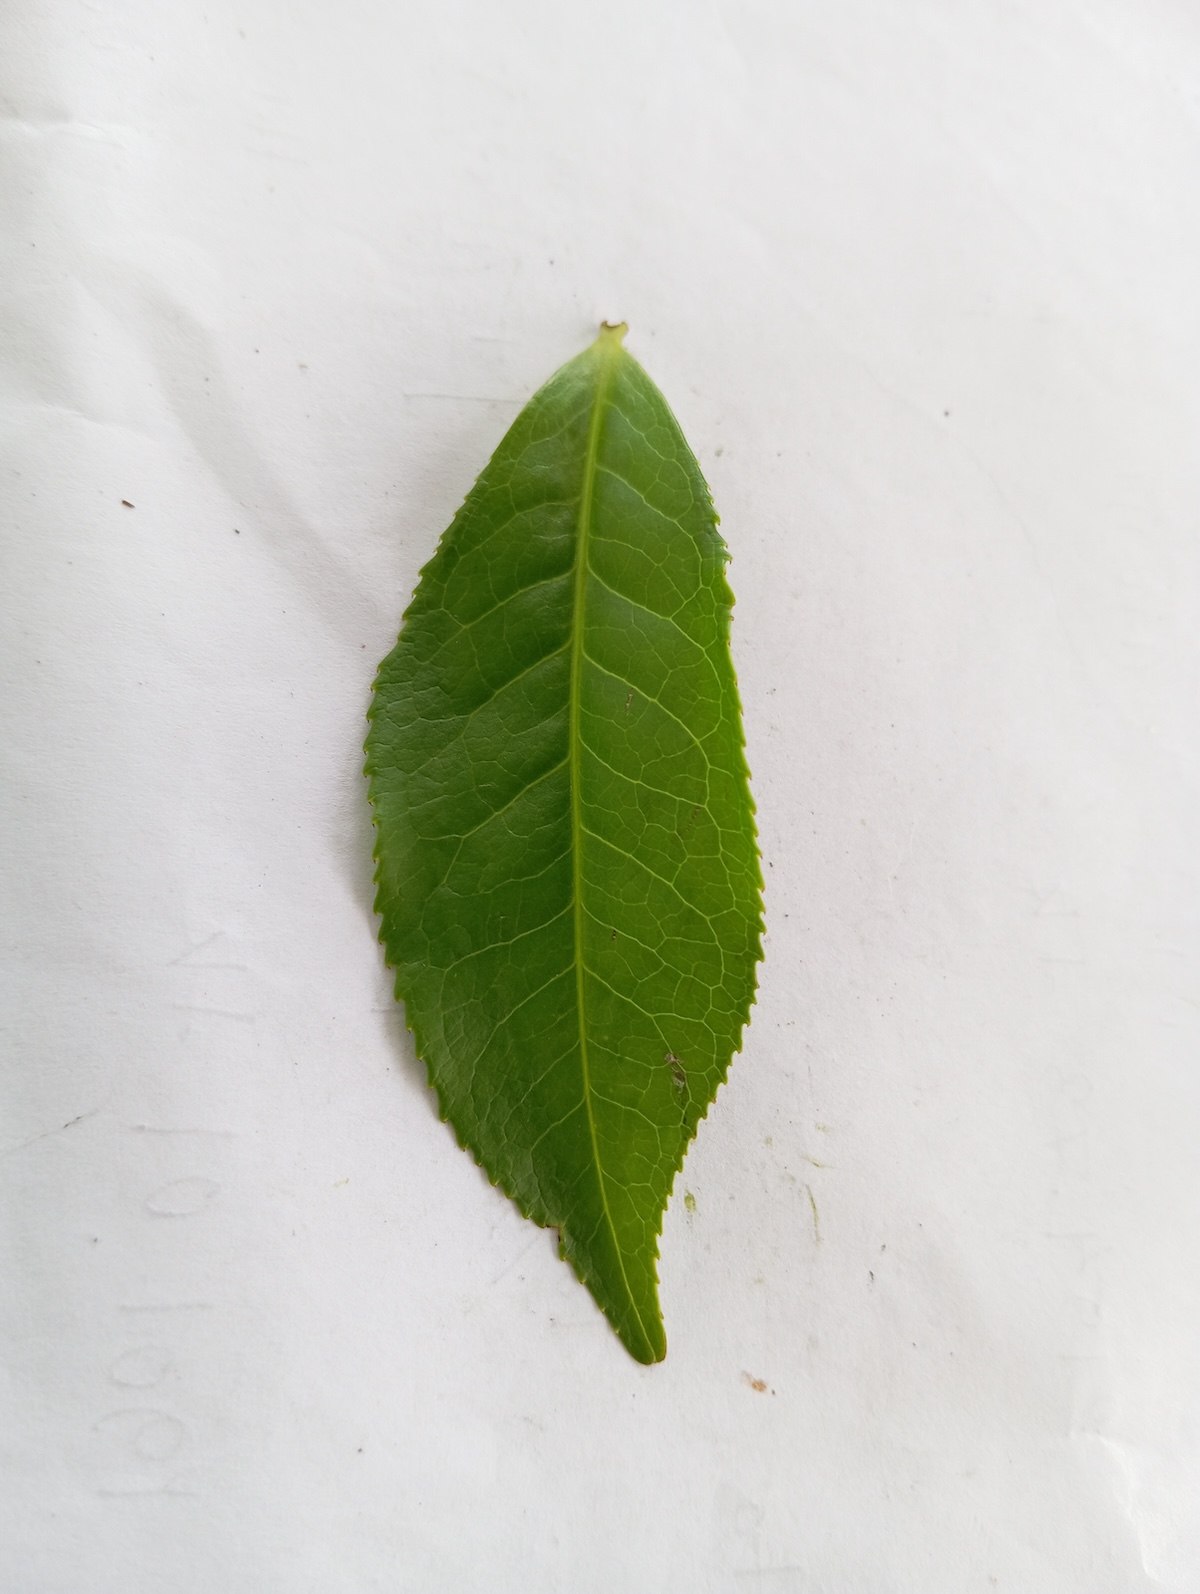
Label: Healthy leaf